Walter Potter Ritchie

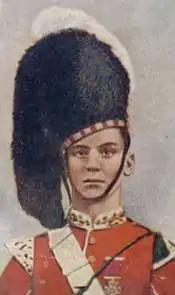
Walter Potter Ritchie (depicted on a cigarette card)

Walter Potter Ritchie VC (27 March 1892 – 17 March 1965) was a Scottish recipient of the Victoria Cross, the highest and most prestigious award for gallantry in the face of the enemy that can be awarded to British and Commonwealth forces. The award was made for his actions during the Battle of the Somme in the First World War.